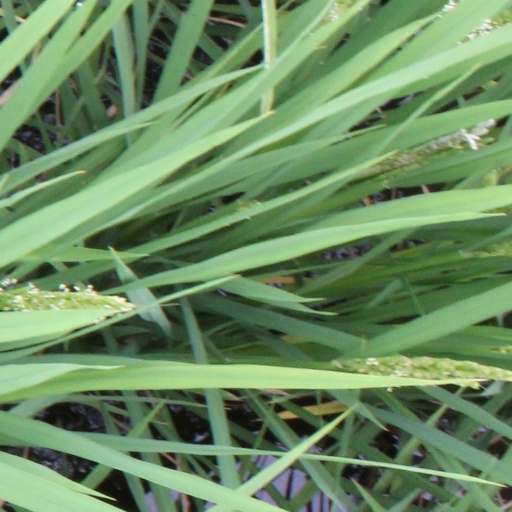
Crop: rice